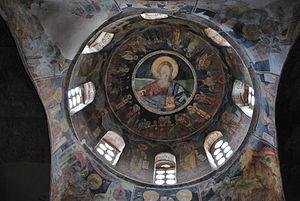
L'église Saint-Panteleimon est une église orthodoxe située à Gorno Nerezi, en Macédoine du Nord. L'église se trouve dans la municipalité de Karpoch, qui fait partie de Skopje, et elle est construite sur le versant nord du mont Vodno, en surplomb de la ville.